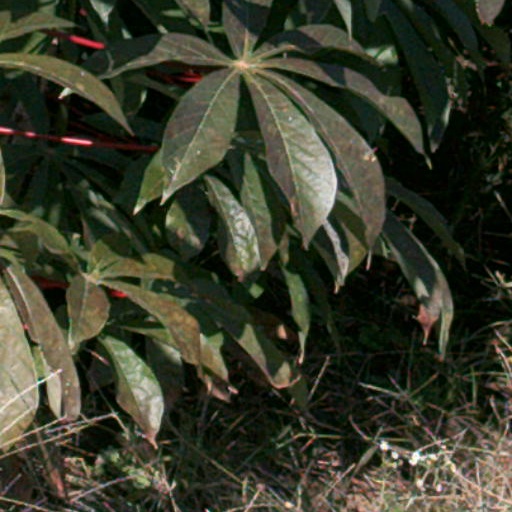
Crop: cassava